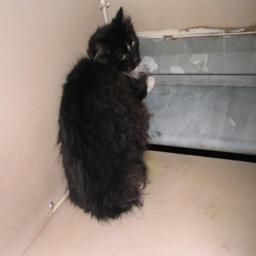
Animal: cats